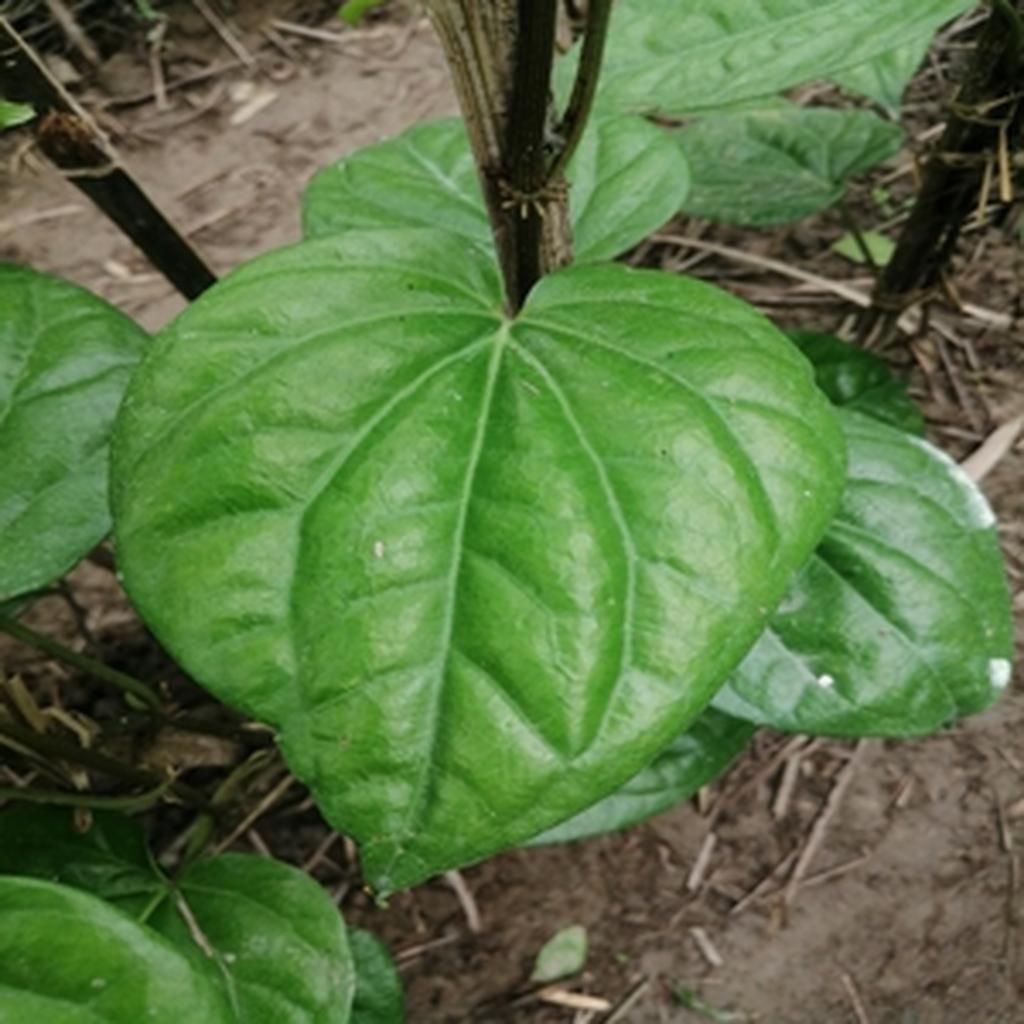
Label: Healthy_Leaf